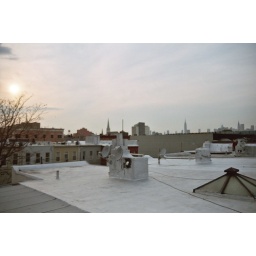
beekeeper in brooklyn: sky and roof